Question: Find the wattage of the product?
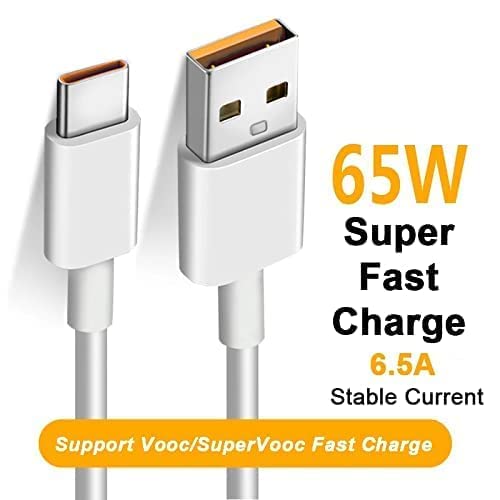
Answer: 65.0 watt